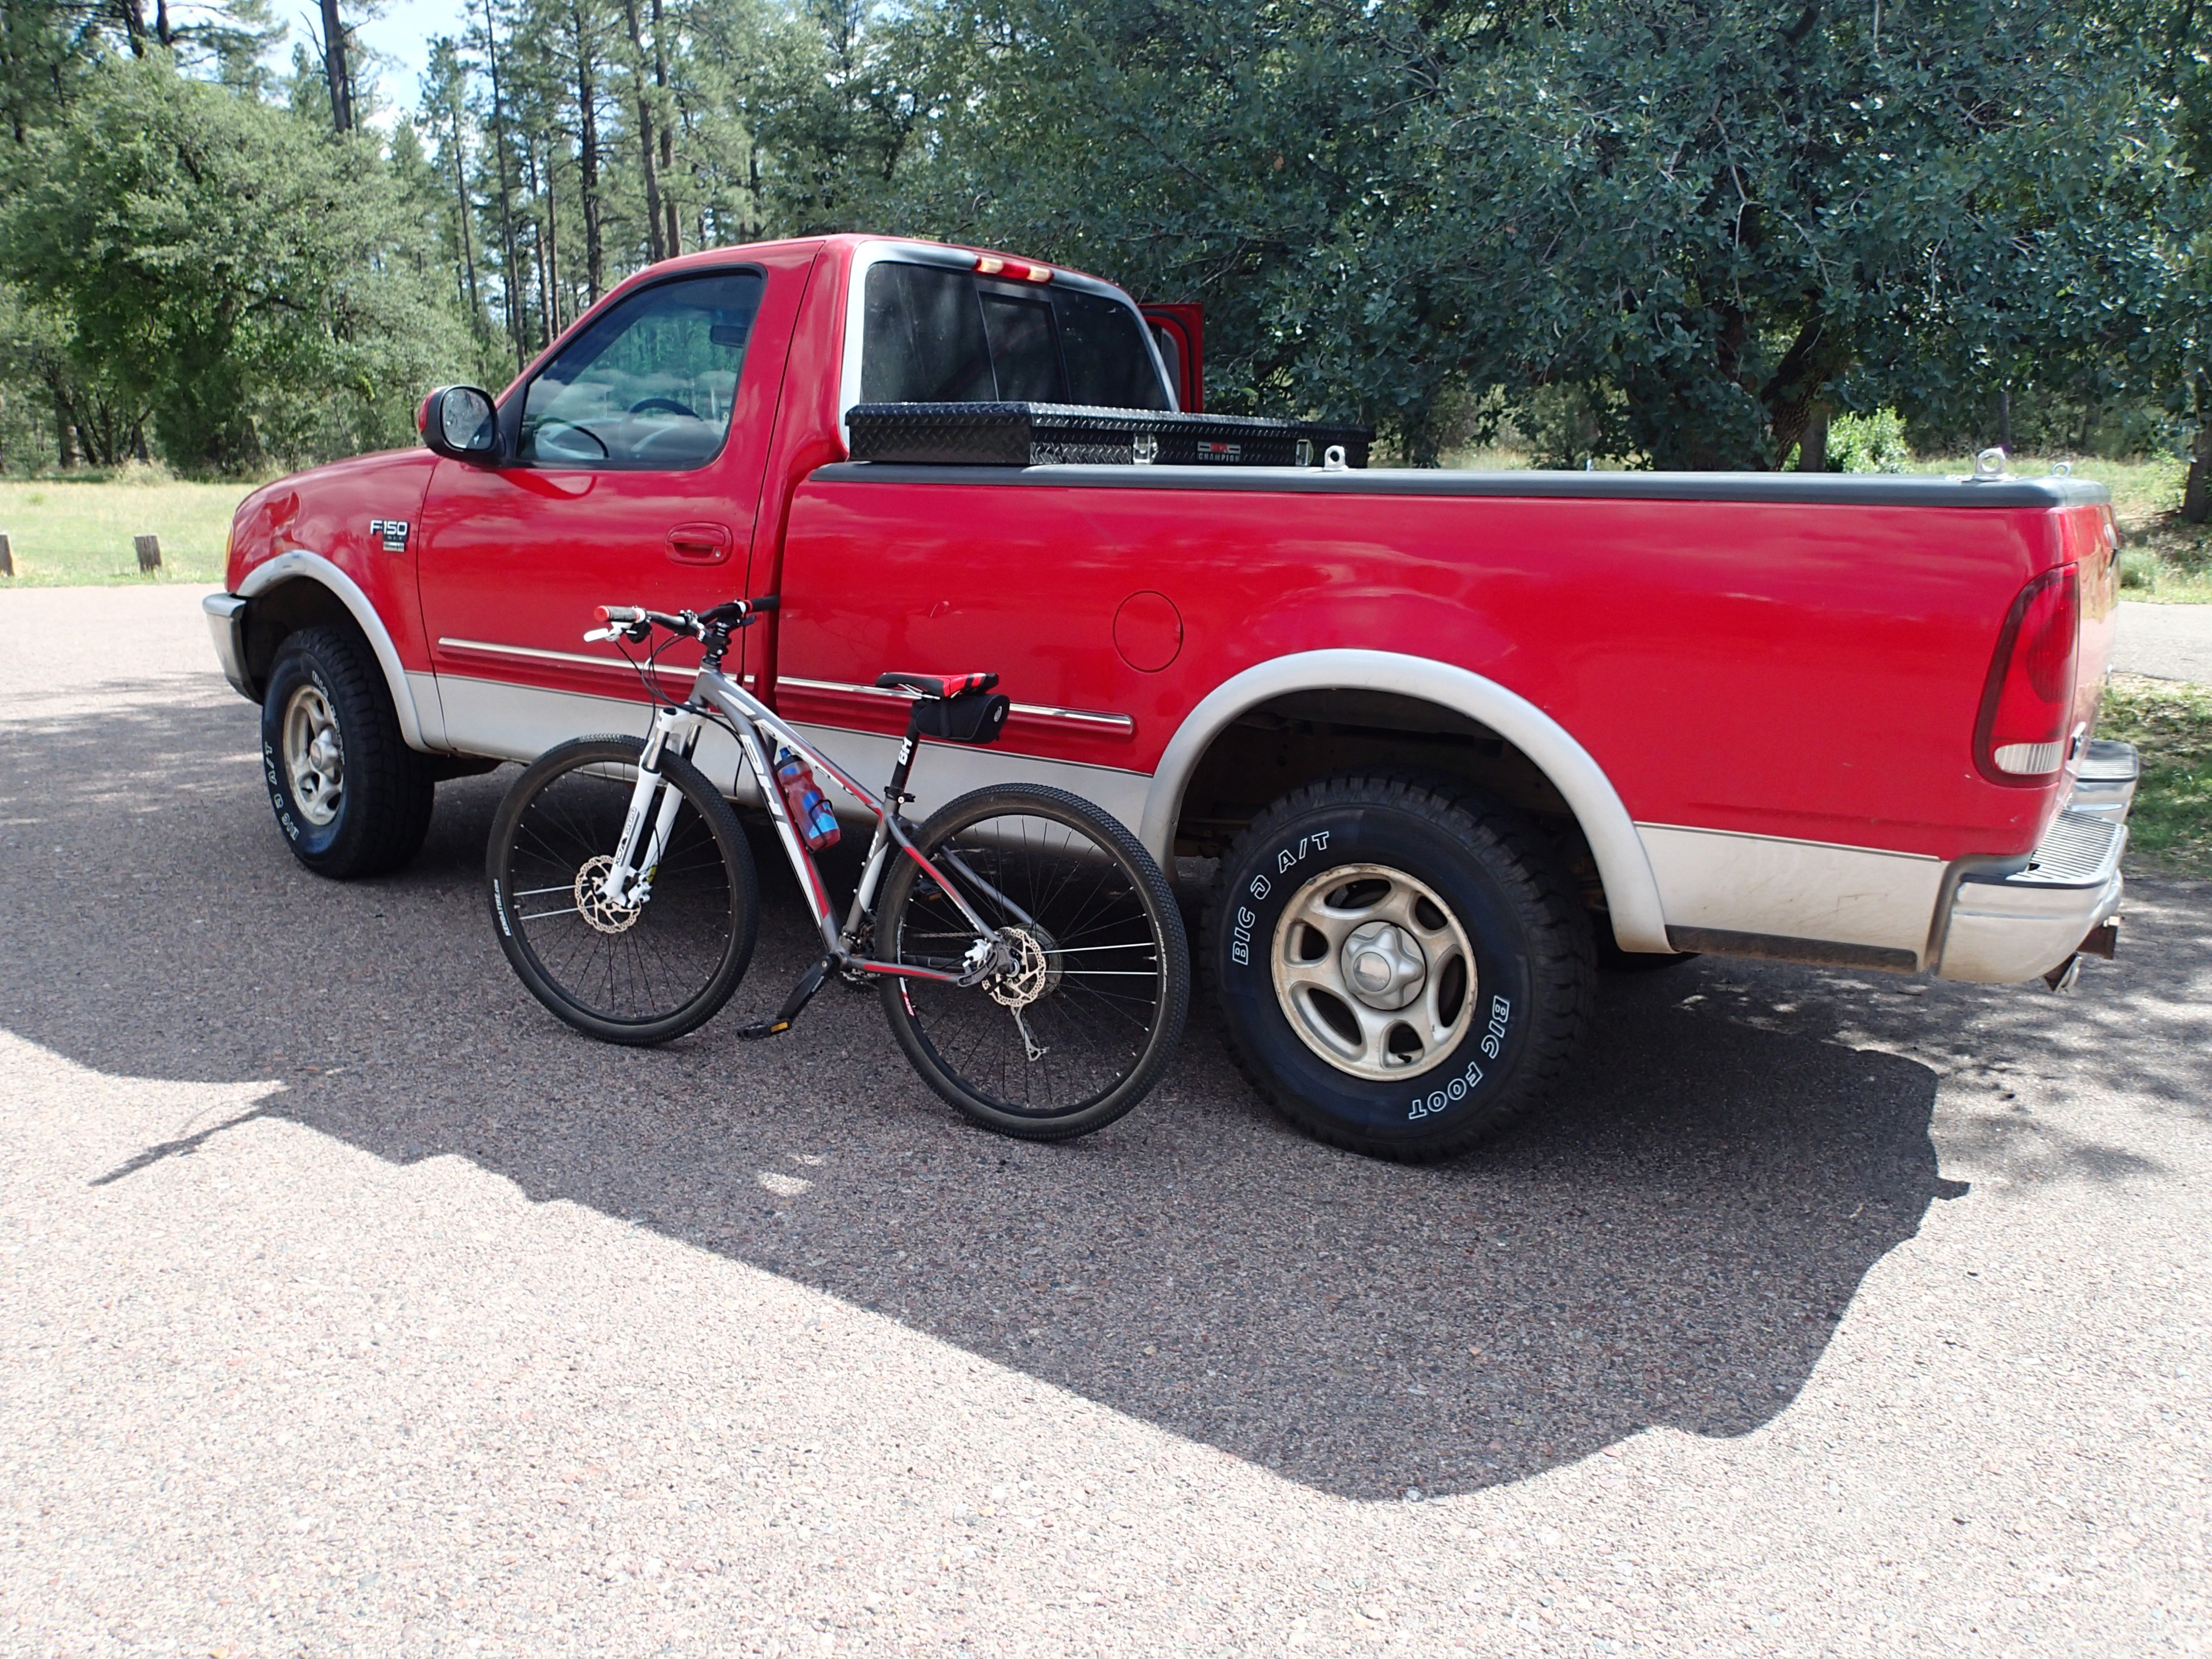
car, wheel, truck, vehicle, bumper, rim, pickup truck, land vehicle, automobile make, automotive exterior, truck bed part